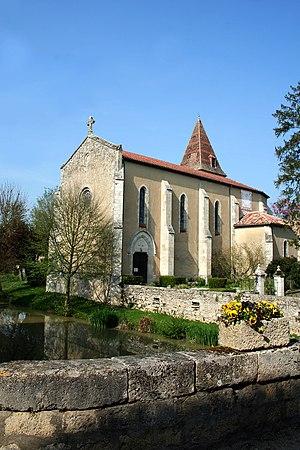
La liste des églises du Gers recense de manière exhaustive les églises situées dans le département français du Gers.
Fourcès est une commune française située dans le département du Gers en région Occitanie.